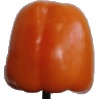
Label: Pepper Orange 1